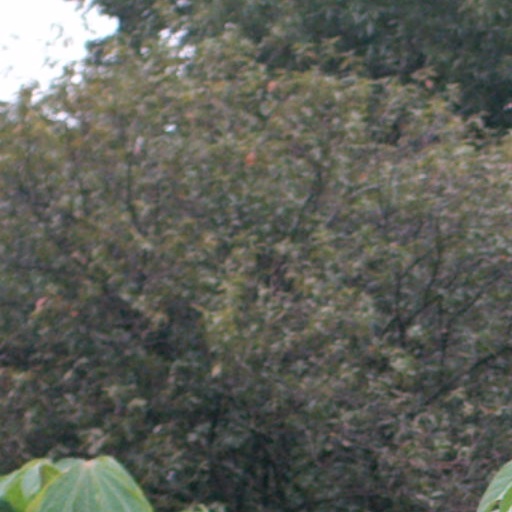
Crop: cassava